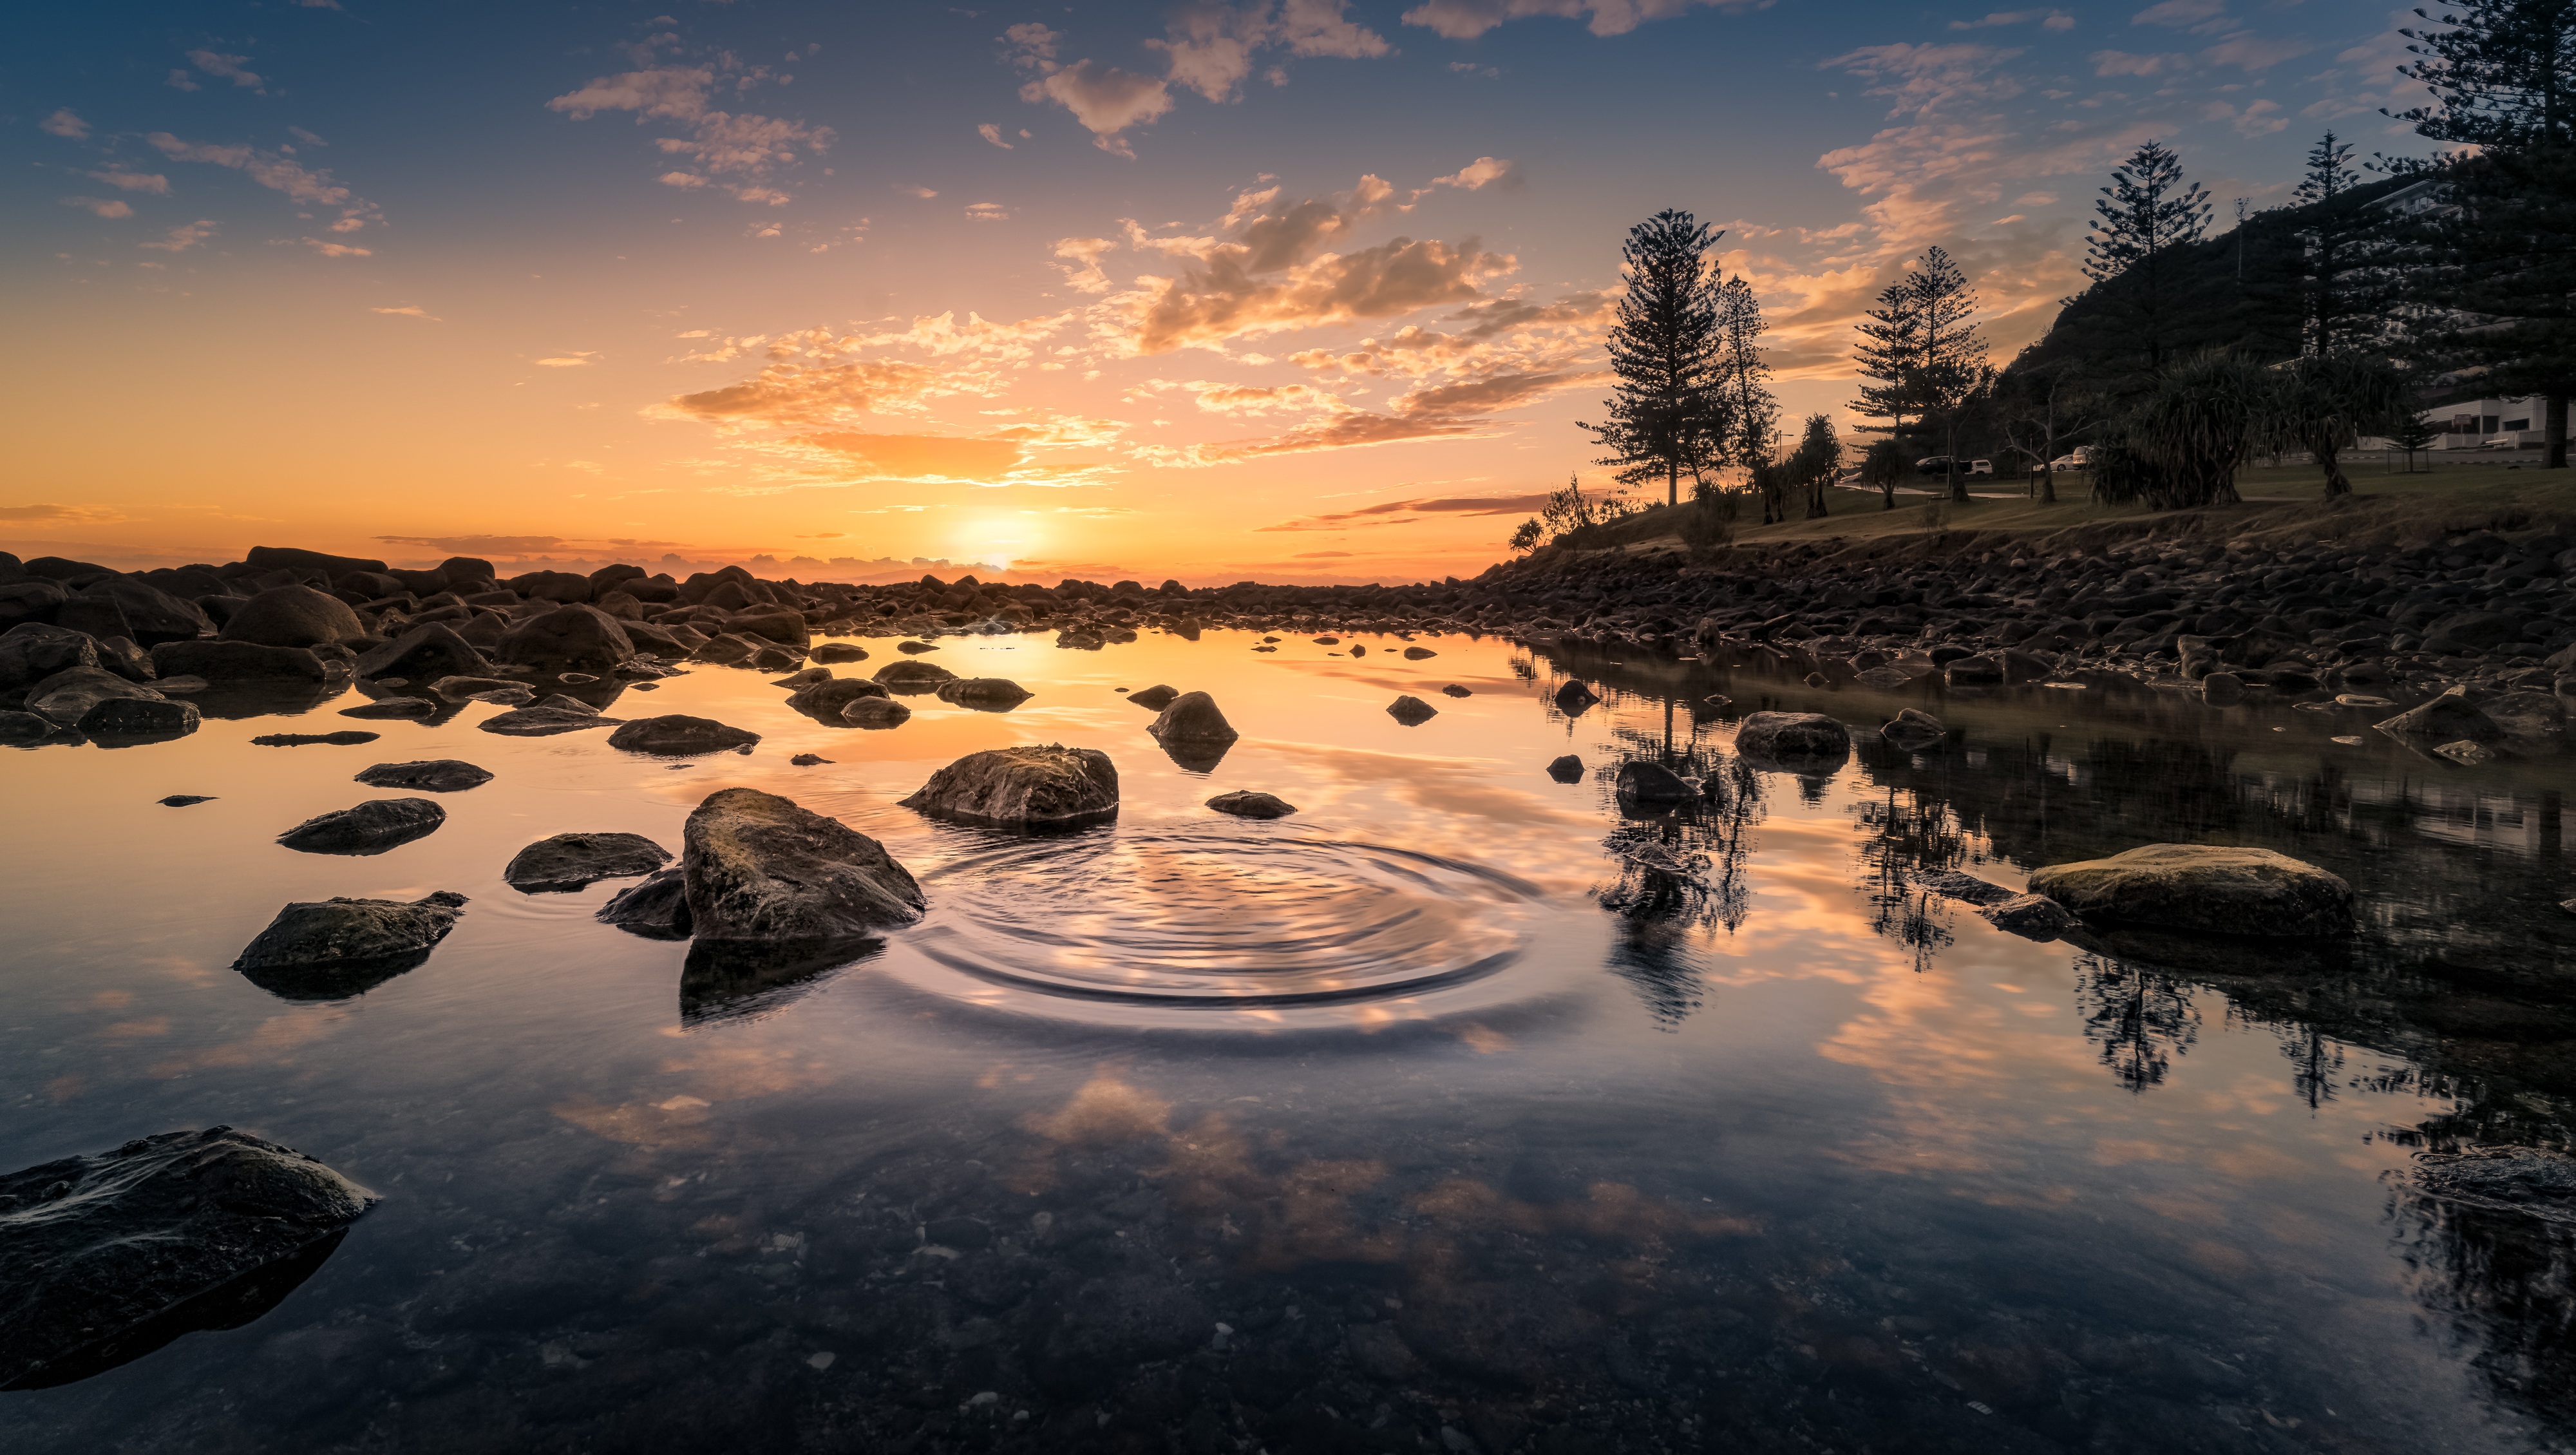
landscape, sea, coast, tree, water, forest, ocean, cloud, sky, sunshine, sun, sunrise, sunset, sunlight, morning, shore, dawn, ripple, dusk, evening, reflection, scenic, color, season, body of water, colour, clouds, scene